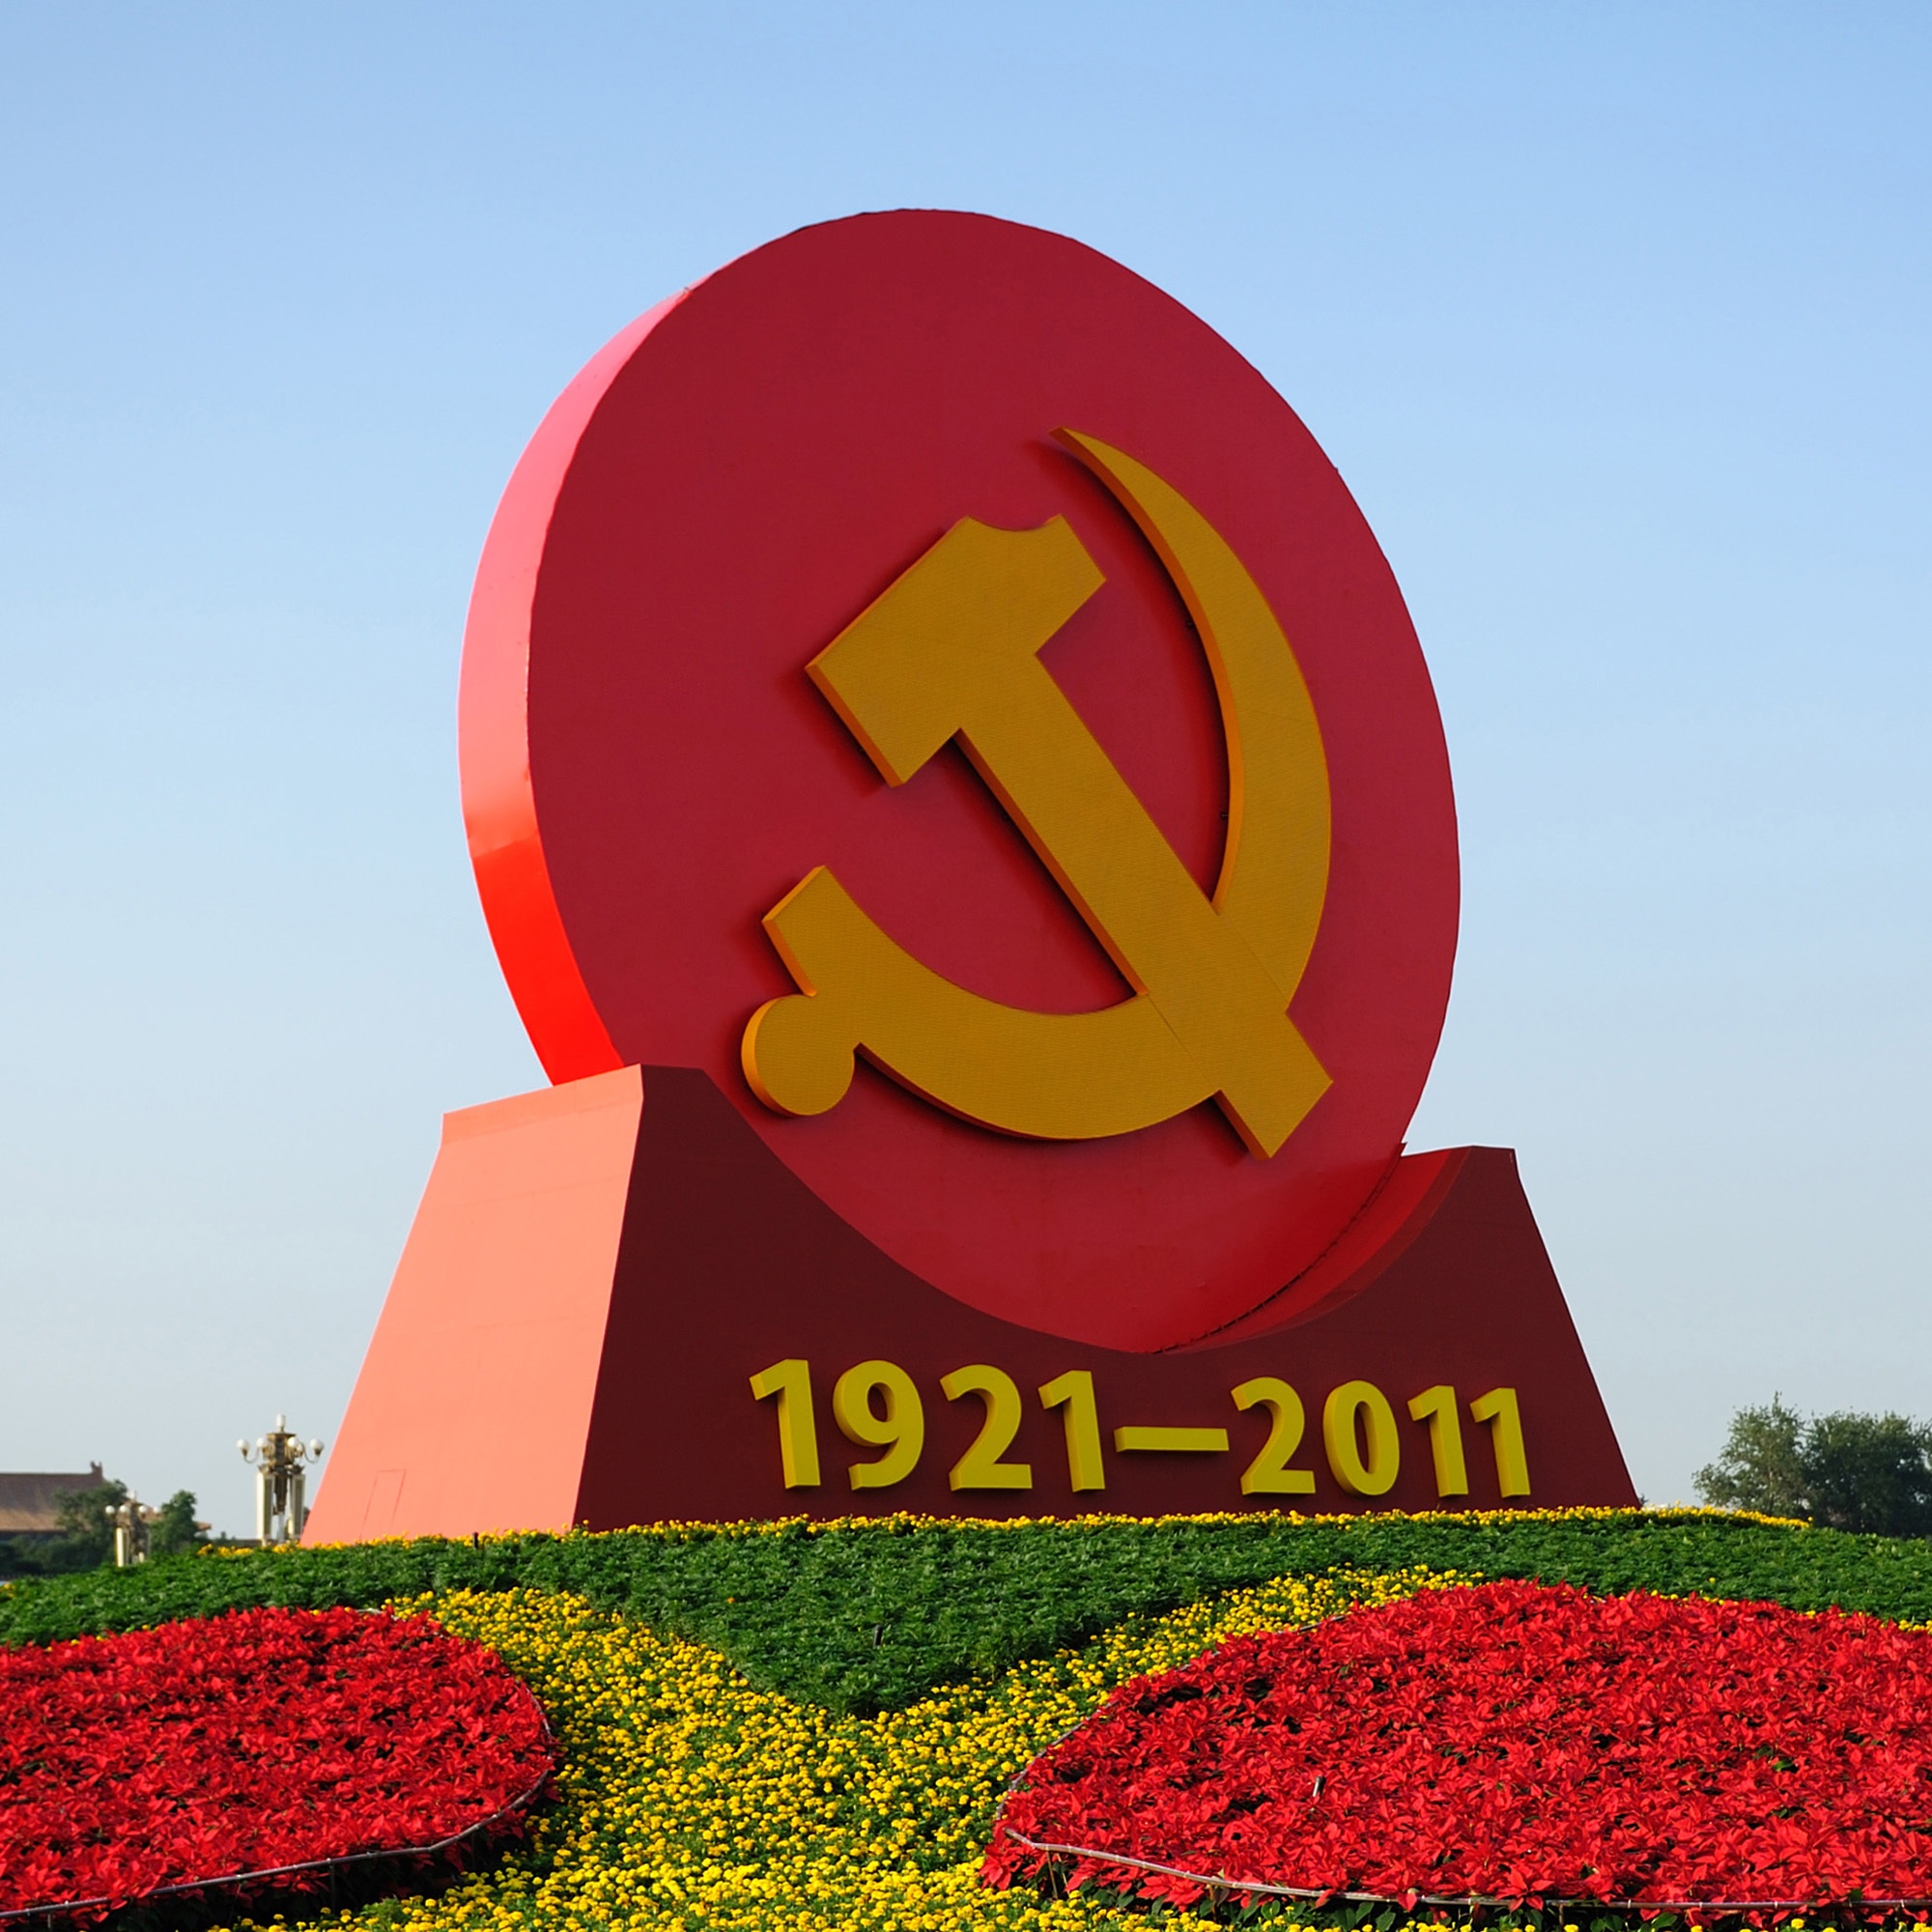
flower, advertising, sign, red, signage, flower bed, beijing, traffic sign, tiananmen square